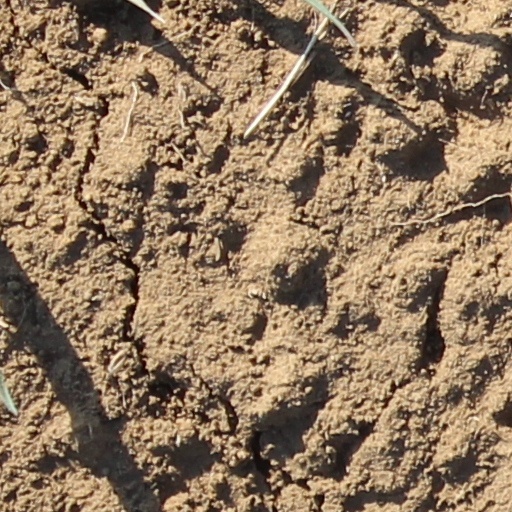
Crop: wheat